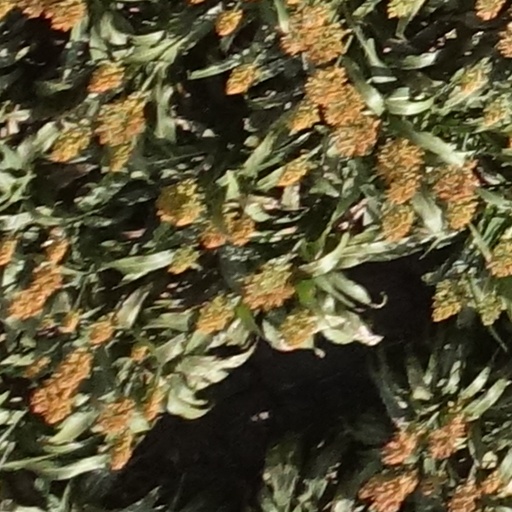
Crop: sorghum